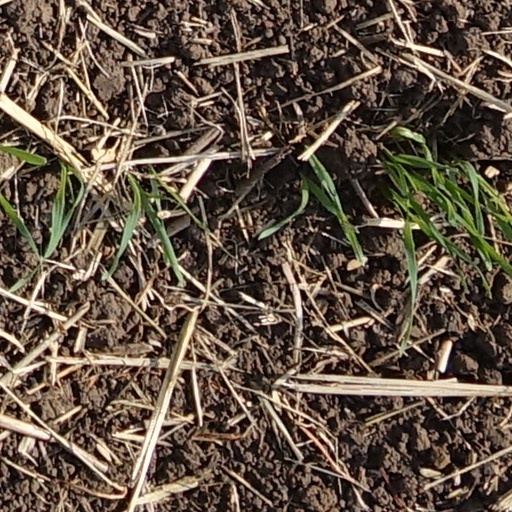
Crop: wheat